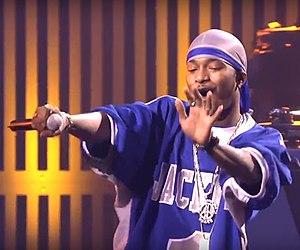
Chingy, de son vrai nom Howard Bailey, Jr., né le 9 mars 1980 à Saint-Louis, dans le Missouri, est un rappeur et acteur américain. Il joue en tournée aux côtés de Nelly en été 2002 et devient un protégé de Ludacris, qui le signe à son nouveau label de l'époque Disturbing tha Peace record label. Le tube Right Thurr, publié en 2003, le popularise dans le monde du rap. Le premier album de Chingy, Jackpot, se vend à deux millions d'exemplaires. Son deuxième album, Powerballin', est publié en 2004 et accueilli d'une manière mitigée par la presse spécialisée. Il publie ensuite son album Hate It or Love It en 2007, au label DTP records. The Richest estime sa fortune à 10 millions de dollars.